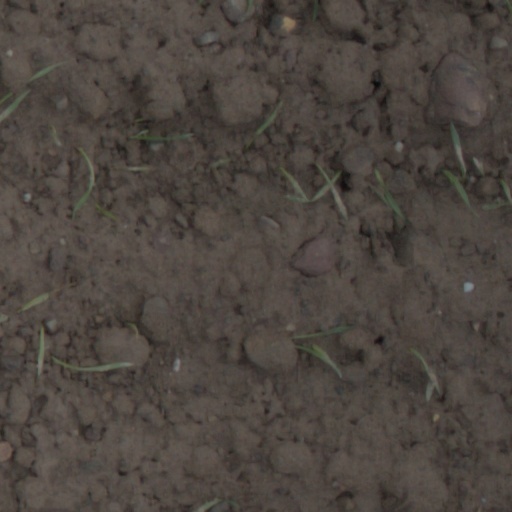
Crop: wheat